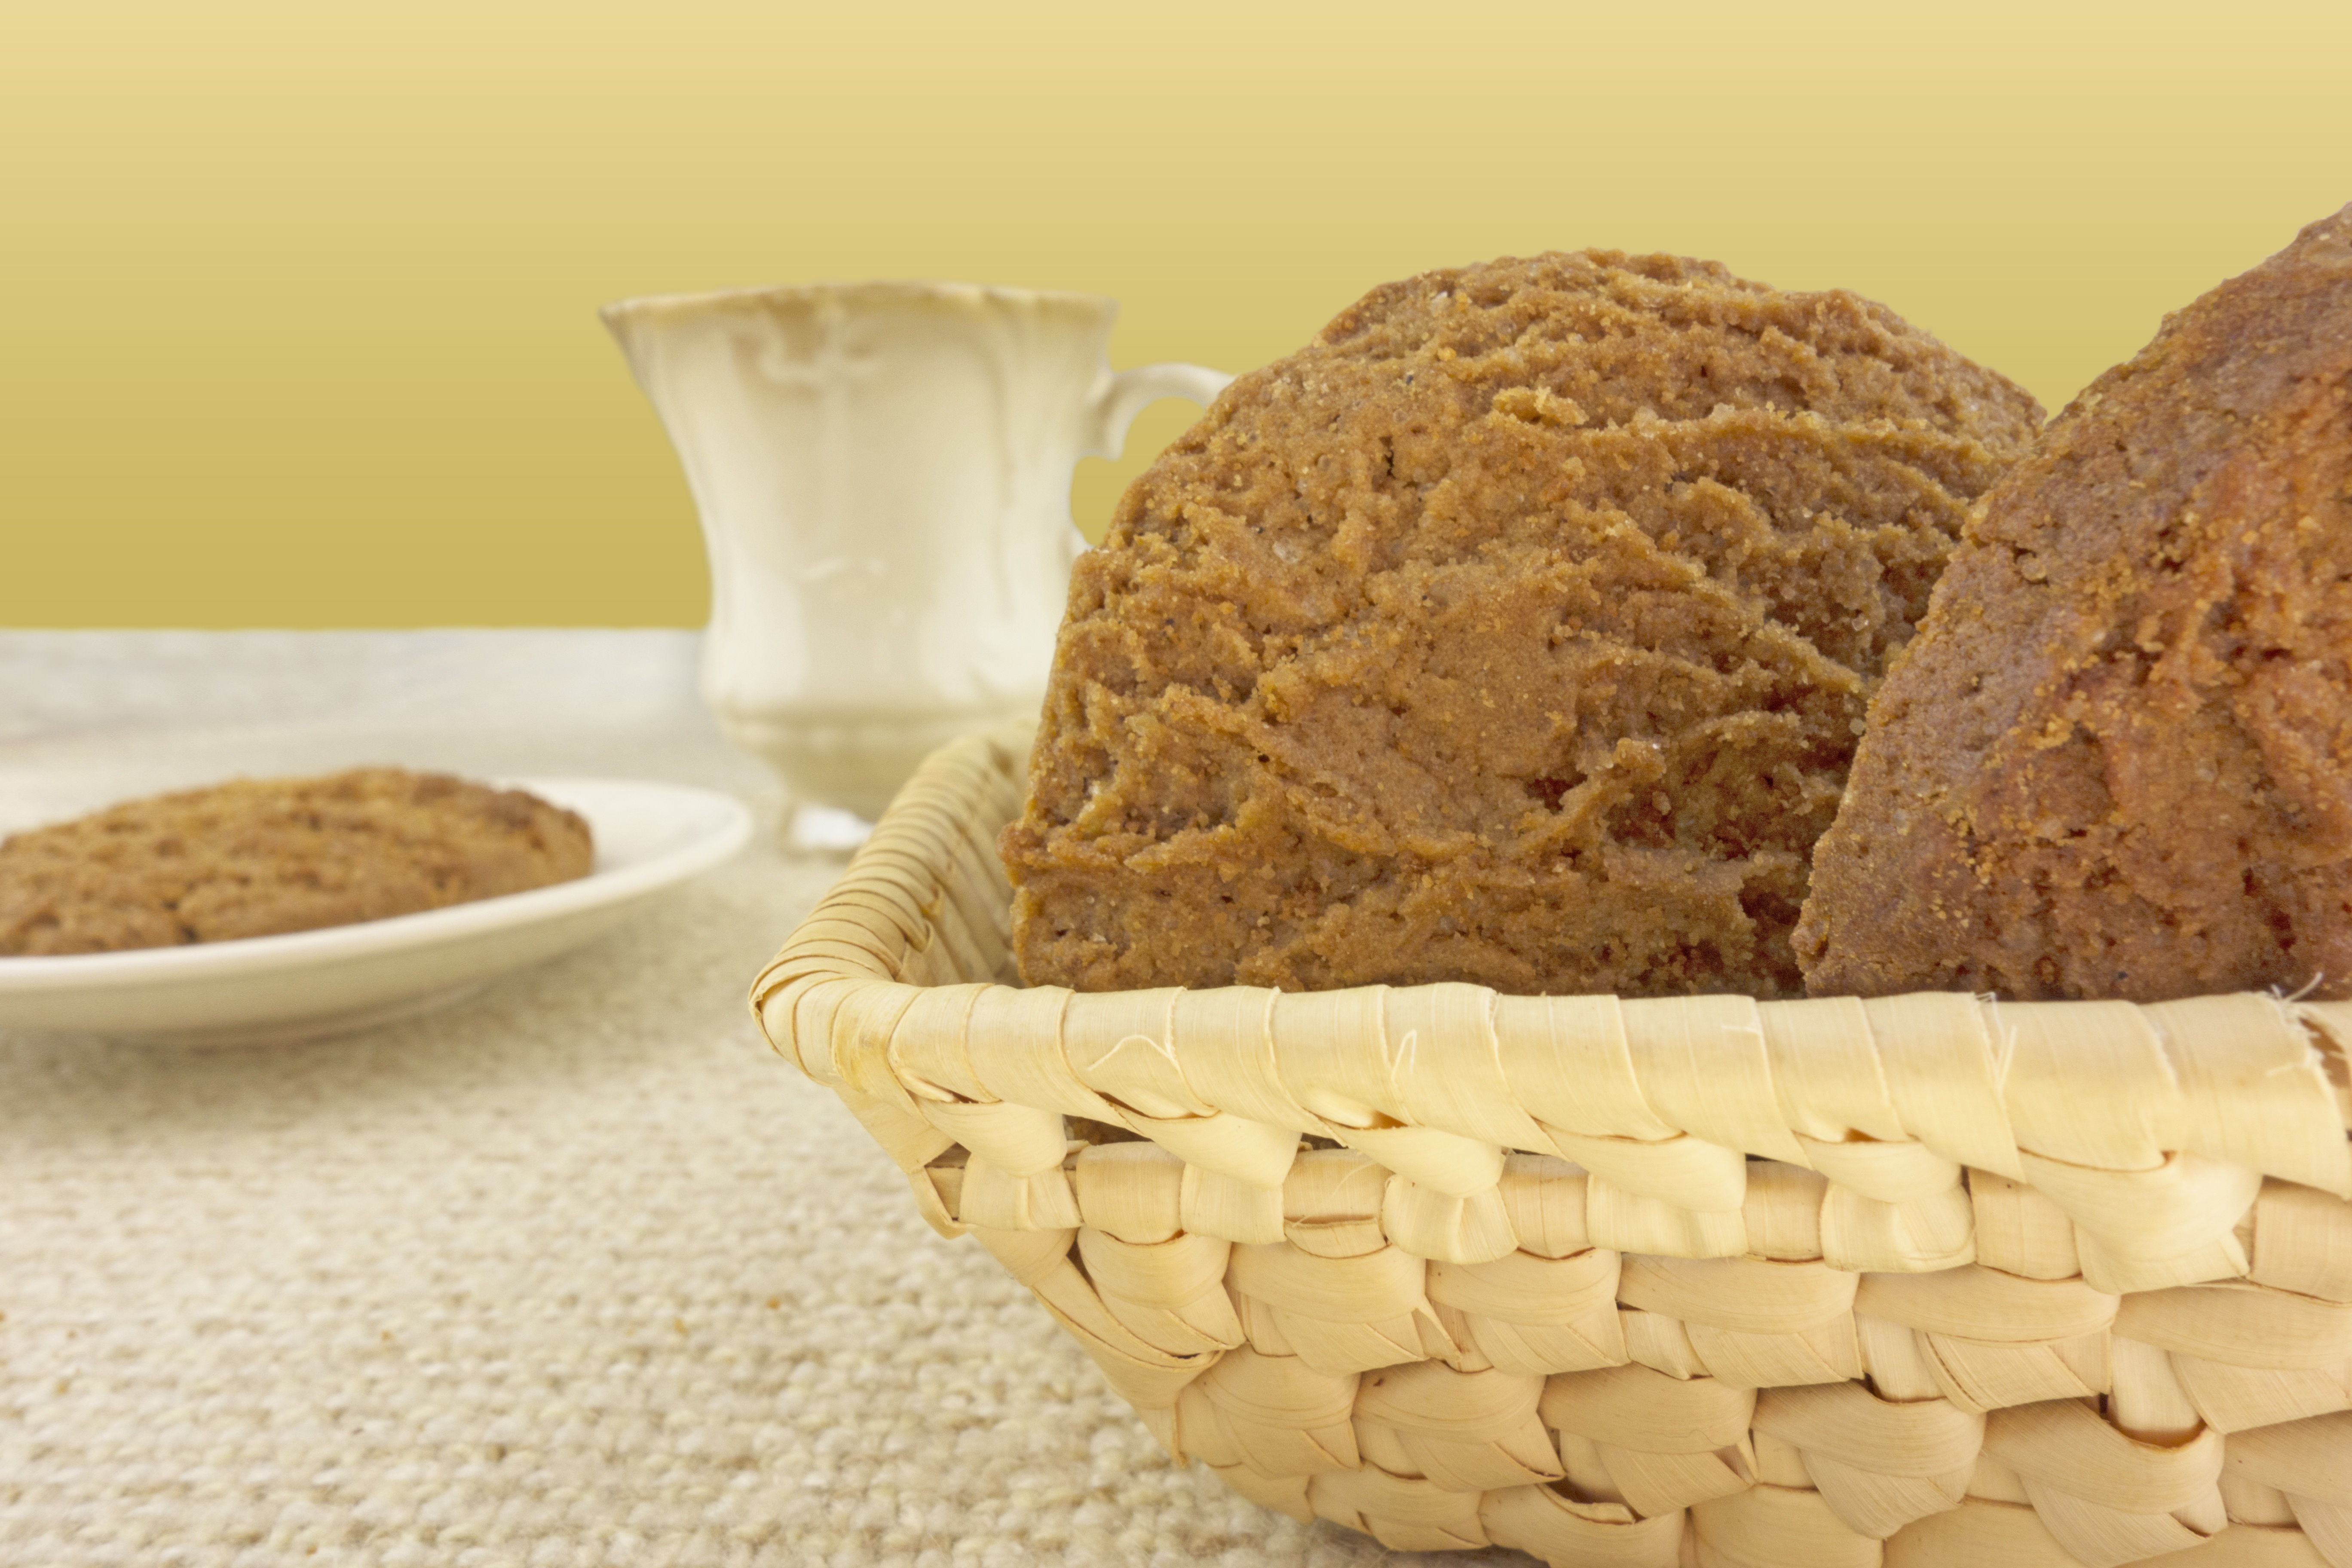
tea, dish, meal, food, produce, breakfast, baking, dessert, bread, cookies, baked goods, flavor, grass family, snack food, whole grain